Adoration of the Magi (Fra Angelico and Filippo Lippi)

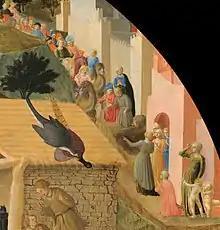
Detail probably including work from three phases

On the top of the stable a large peacock perches, looking over his shoulder. There are two other birds to his right, which have been identified as a goshawk seizing a pheasant. Though they look as though they too are on the roof they should be imagined as in flight in mid-air in front of it. This partly explains their discrepancy in scale with the two shepherds below them, though perhaps not entirely.